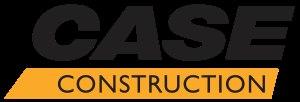
CNH Global N.V. était une société mondiale qui proposait une gamme complète d'équipements agricoles et d’engins de travaux publics. CNH - pour Case New Holland - travaillait dans les domaines de l’ingénierie intégrée, de la fabrication, du marketing et de la distribution du matériel sur les cinq continents. La société organisait ses activités en trois secteurs : matériel agricole, engins de travaux publics et services financiers.